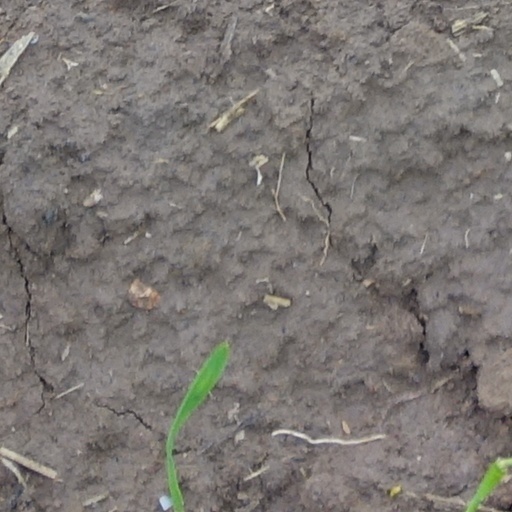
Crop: wheat